Interstate 270 (Ohio)

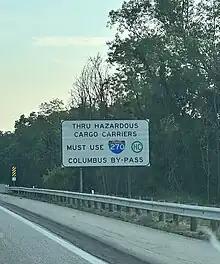
A sign on I-71 stating that thru hazmat carriers must use 270.

Columbus City Code section 2550.04 currently requires trucks which are transporting hazardous cargo and materials and do not have a point of origin or destination inside of I-270 to bypass the city using I-270 and not use any roadway located inside of the outerbelt. The code's text cites the dense population of the Columbus area, and local law firms note that police frequently pull over trucks with HazMat placards to check the trucker's papers. Transporting HazMats within I-270 without proper documentation are a misdemeanor of the first degree.